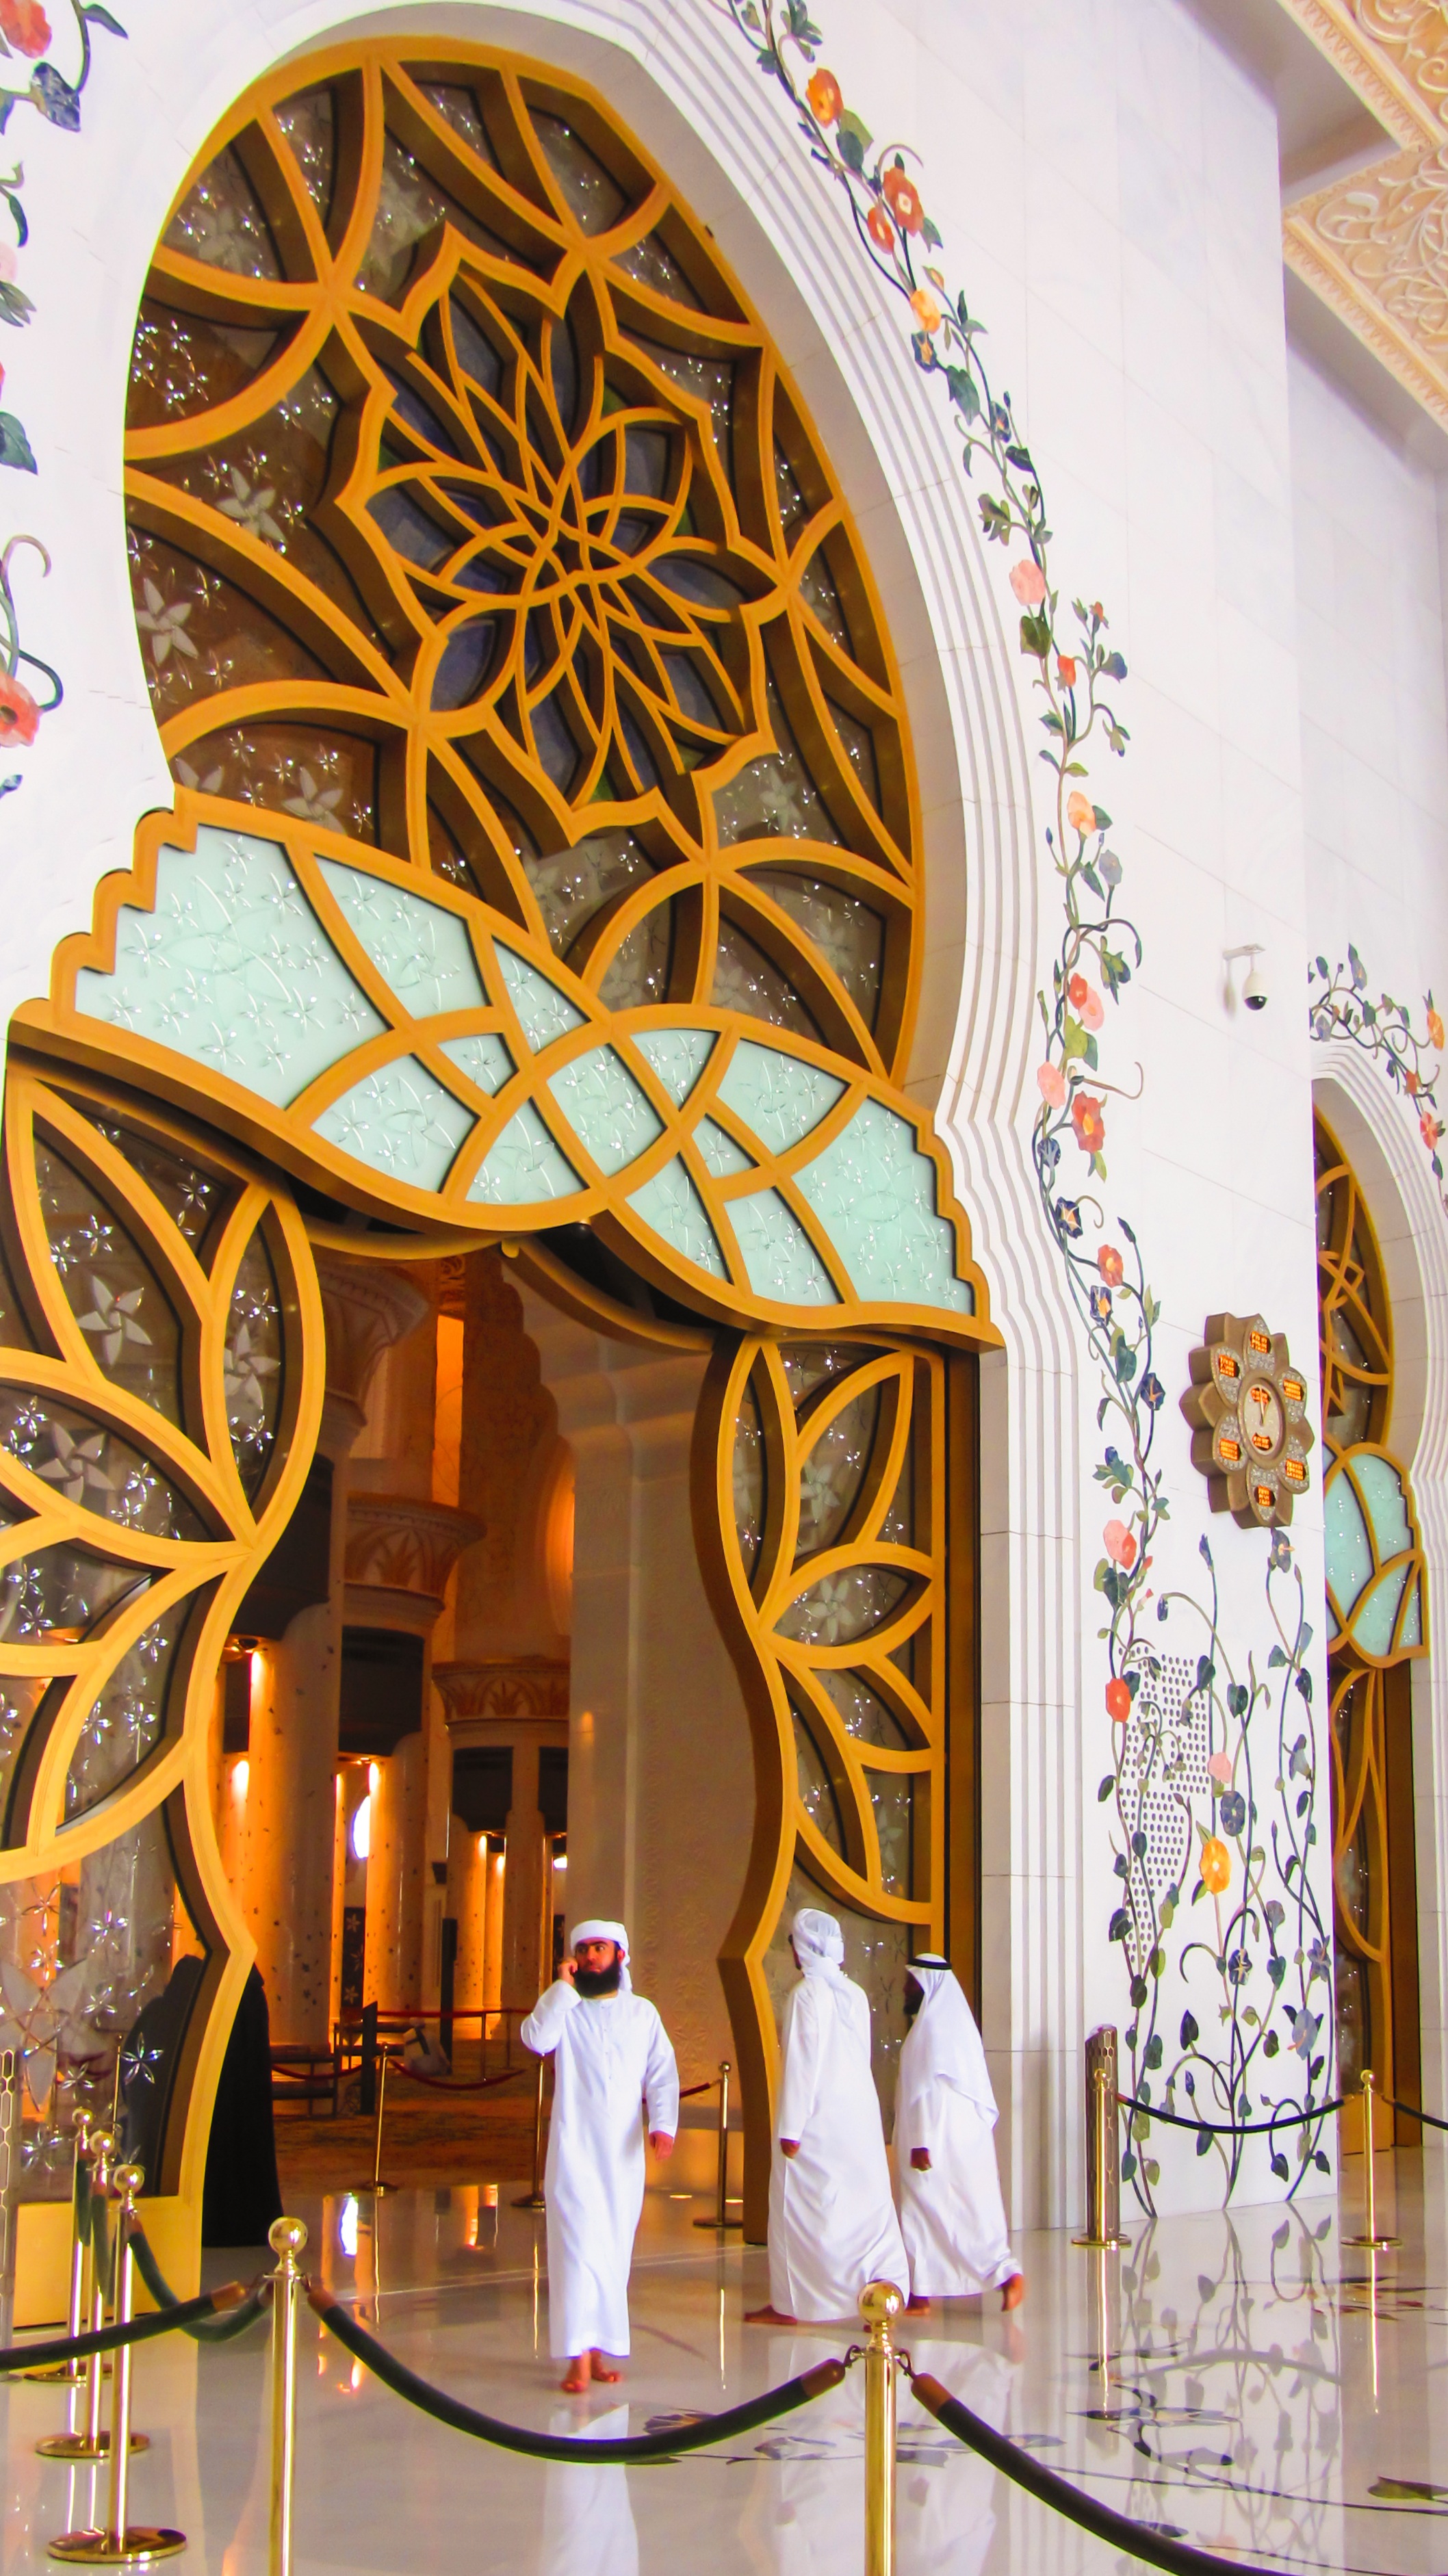
architecture, building, arch, chapel, place of worship, interior design, places of interest, mosque, synagogue, uae, islam, input, abu dhabi, u a e, sheikh zayed mosque, large mosque